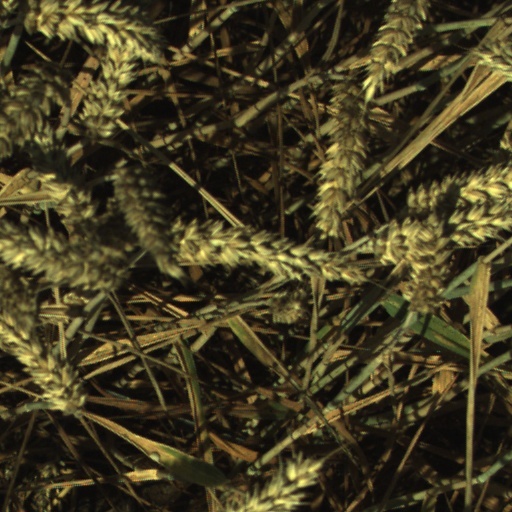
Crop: wheat